Louis Cretey

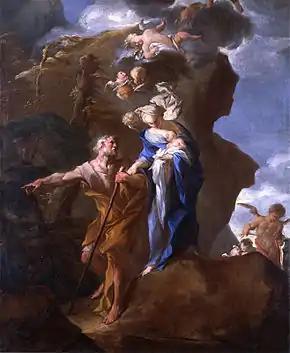
Flight into Egypt

From 1684 to 1686, Cretey created a series of paintings for the refectory of the Benedictine abbey of Saint-Pierre, including "The Last Supper", "The Multiplication of the Loaves", "The Assumption of the Virgin", "The Ascension of Christ" and an "The prophet Elias". These refectory paintings (now in the Musée des beaux-arts de Lyon) show groups of figures vividly lit in front of dark backgrounds, recalling not only 16th-century Venetian pre-baroque prototypes but also Simon Vouet's early Italian works and their chiaroscuro.